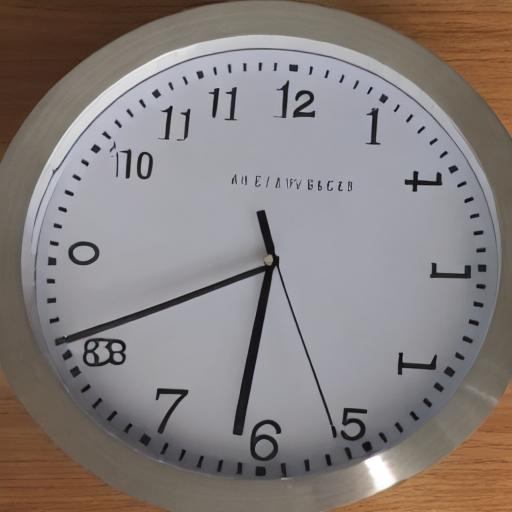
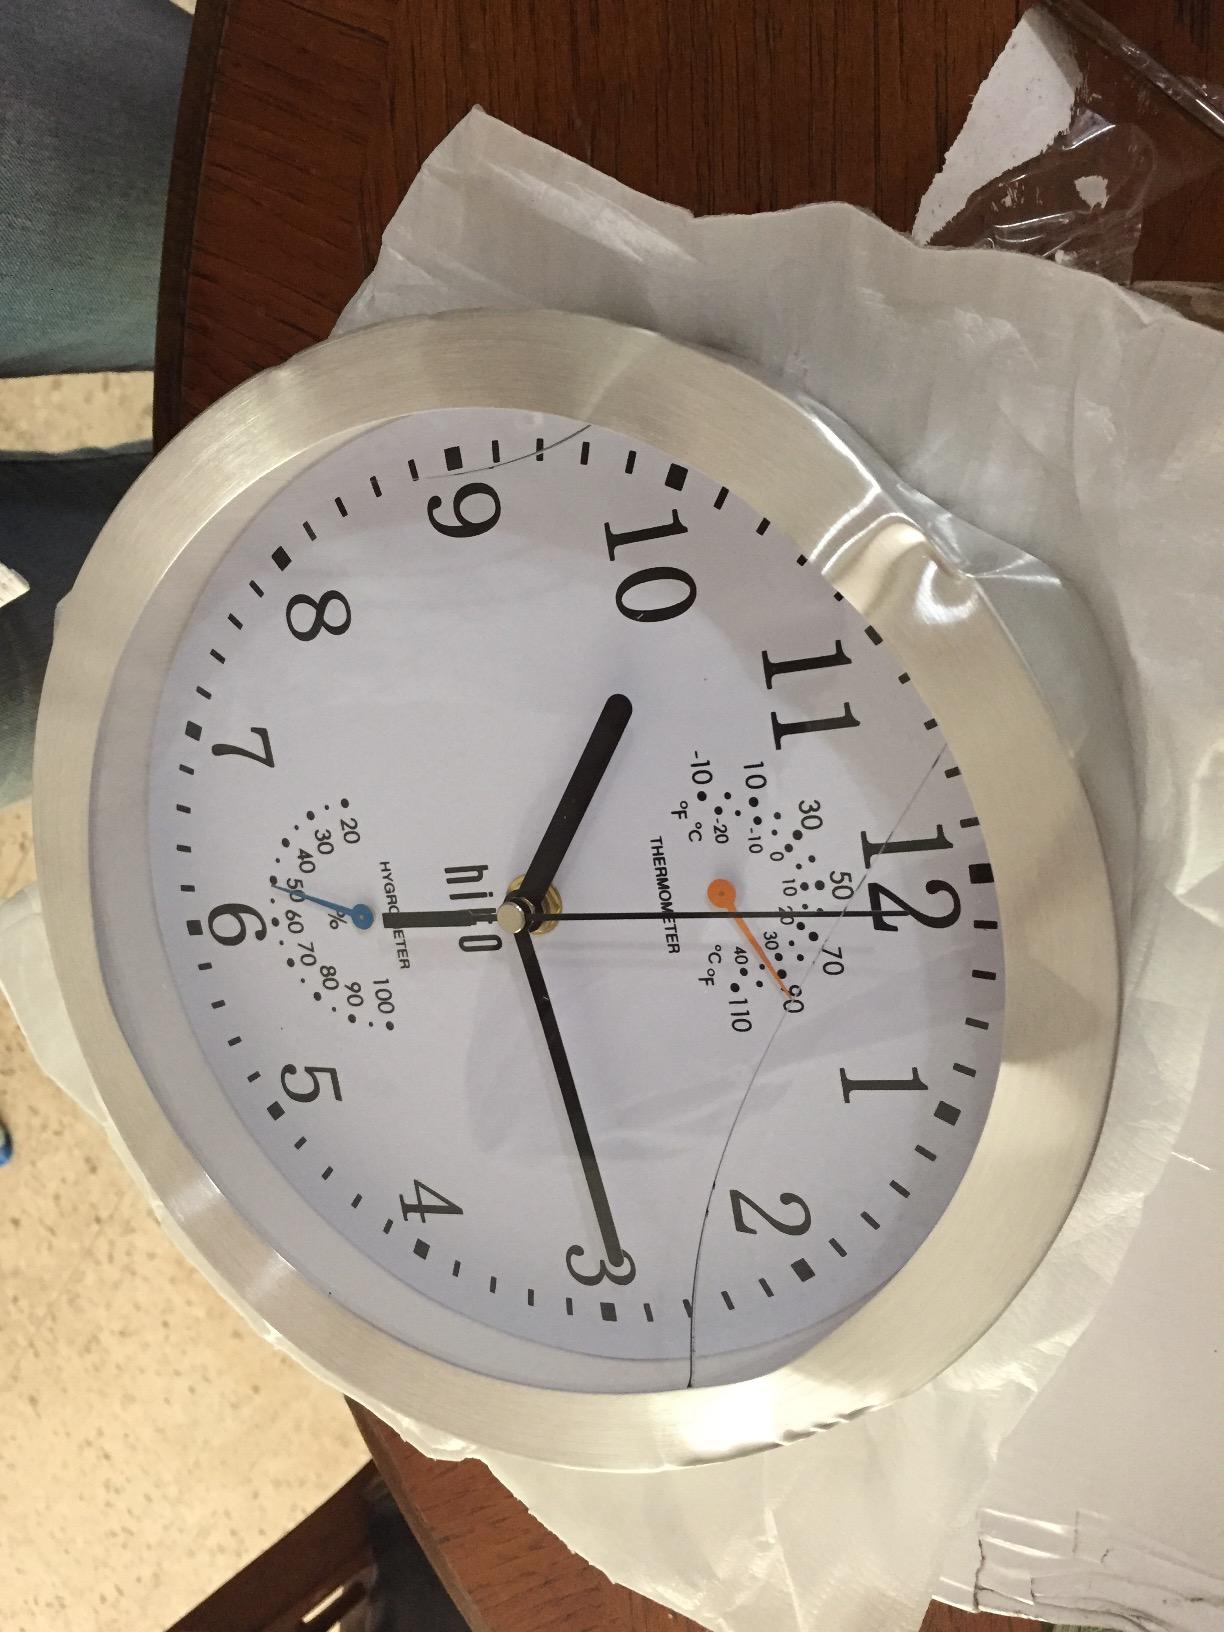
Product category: clock
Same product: no